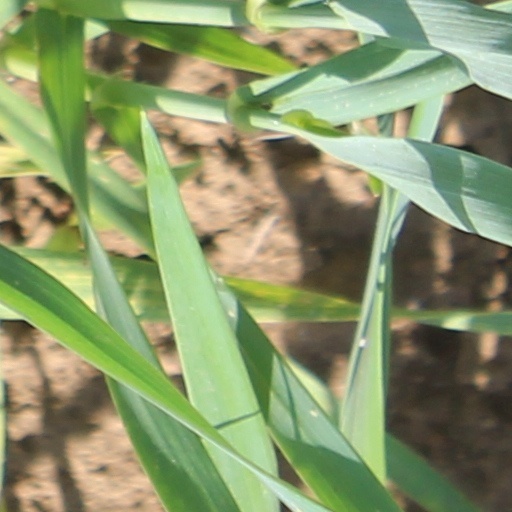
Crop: wheat